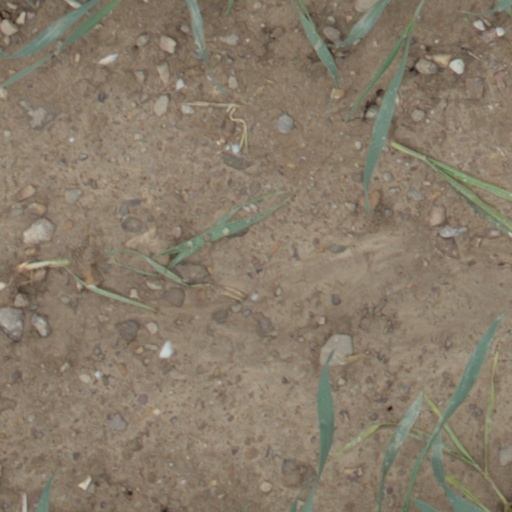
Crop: wheat